Old Hernando Elementary School

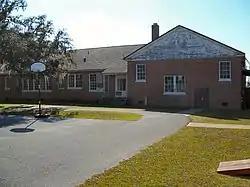

The Old Hernando Elementary School (also known as the Lakeview School) is a historic site in Hernando, Florida, United States. It is located at 2435 North Florida Avenue. On May 4, 2001, it was added to the U.S. National Register of Historic Places.